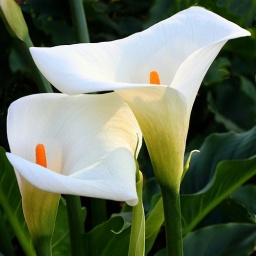
More flower photos from my trip to the West coast in March.